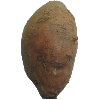
Label: Potato Sweet 1